Domestic worker

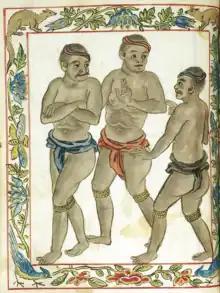

In Kenya, domestic workers – nearly all female – are known as 'housegirls'. Often from poor villages in neighbouring Uganda, girls are open to exploitation, and there are calls for stronger legal protection.